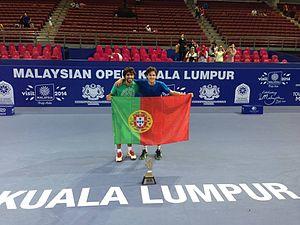
João Pedro Coelho Marinho de Sousa ou simplement João Sousa, né le 30 mars 1989 à Guimarães, est un joueur de tennis portugais, professionnel depuis 2007.